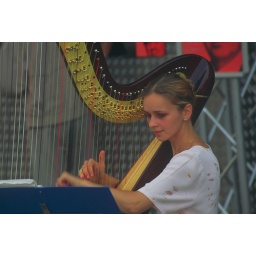
Austria Salzburg Harp girl in city square near castle